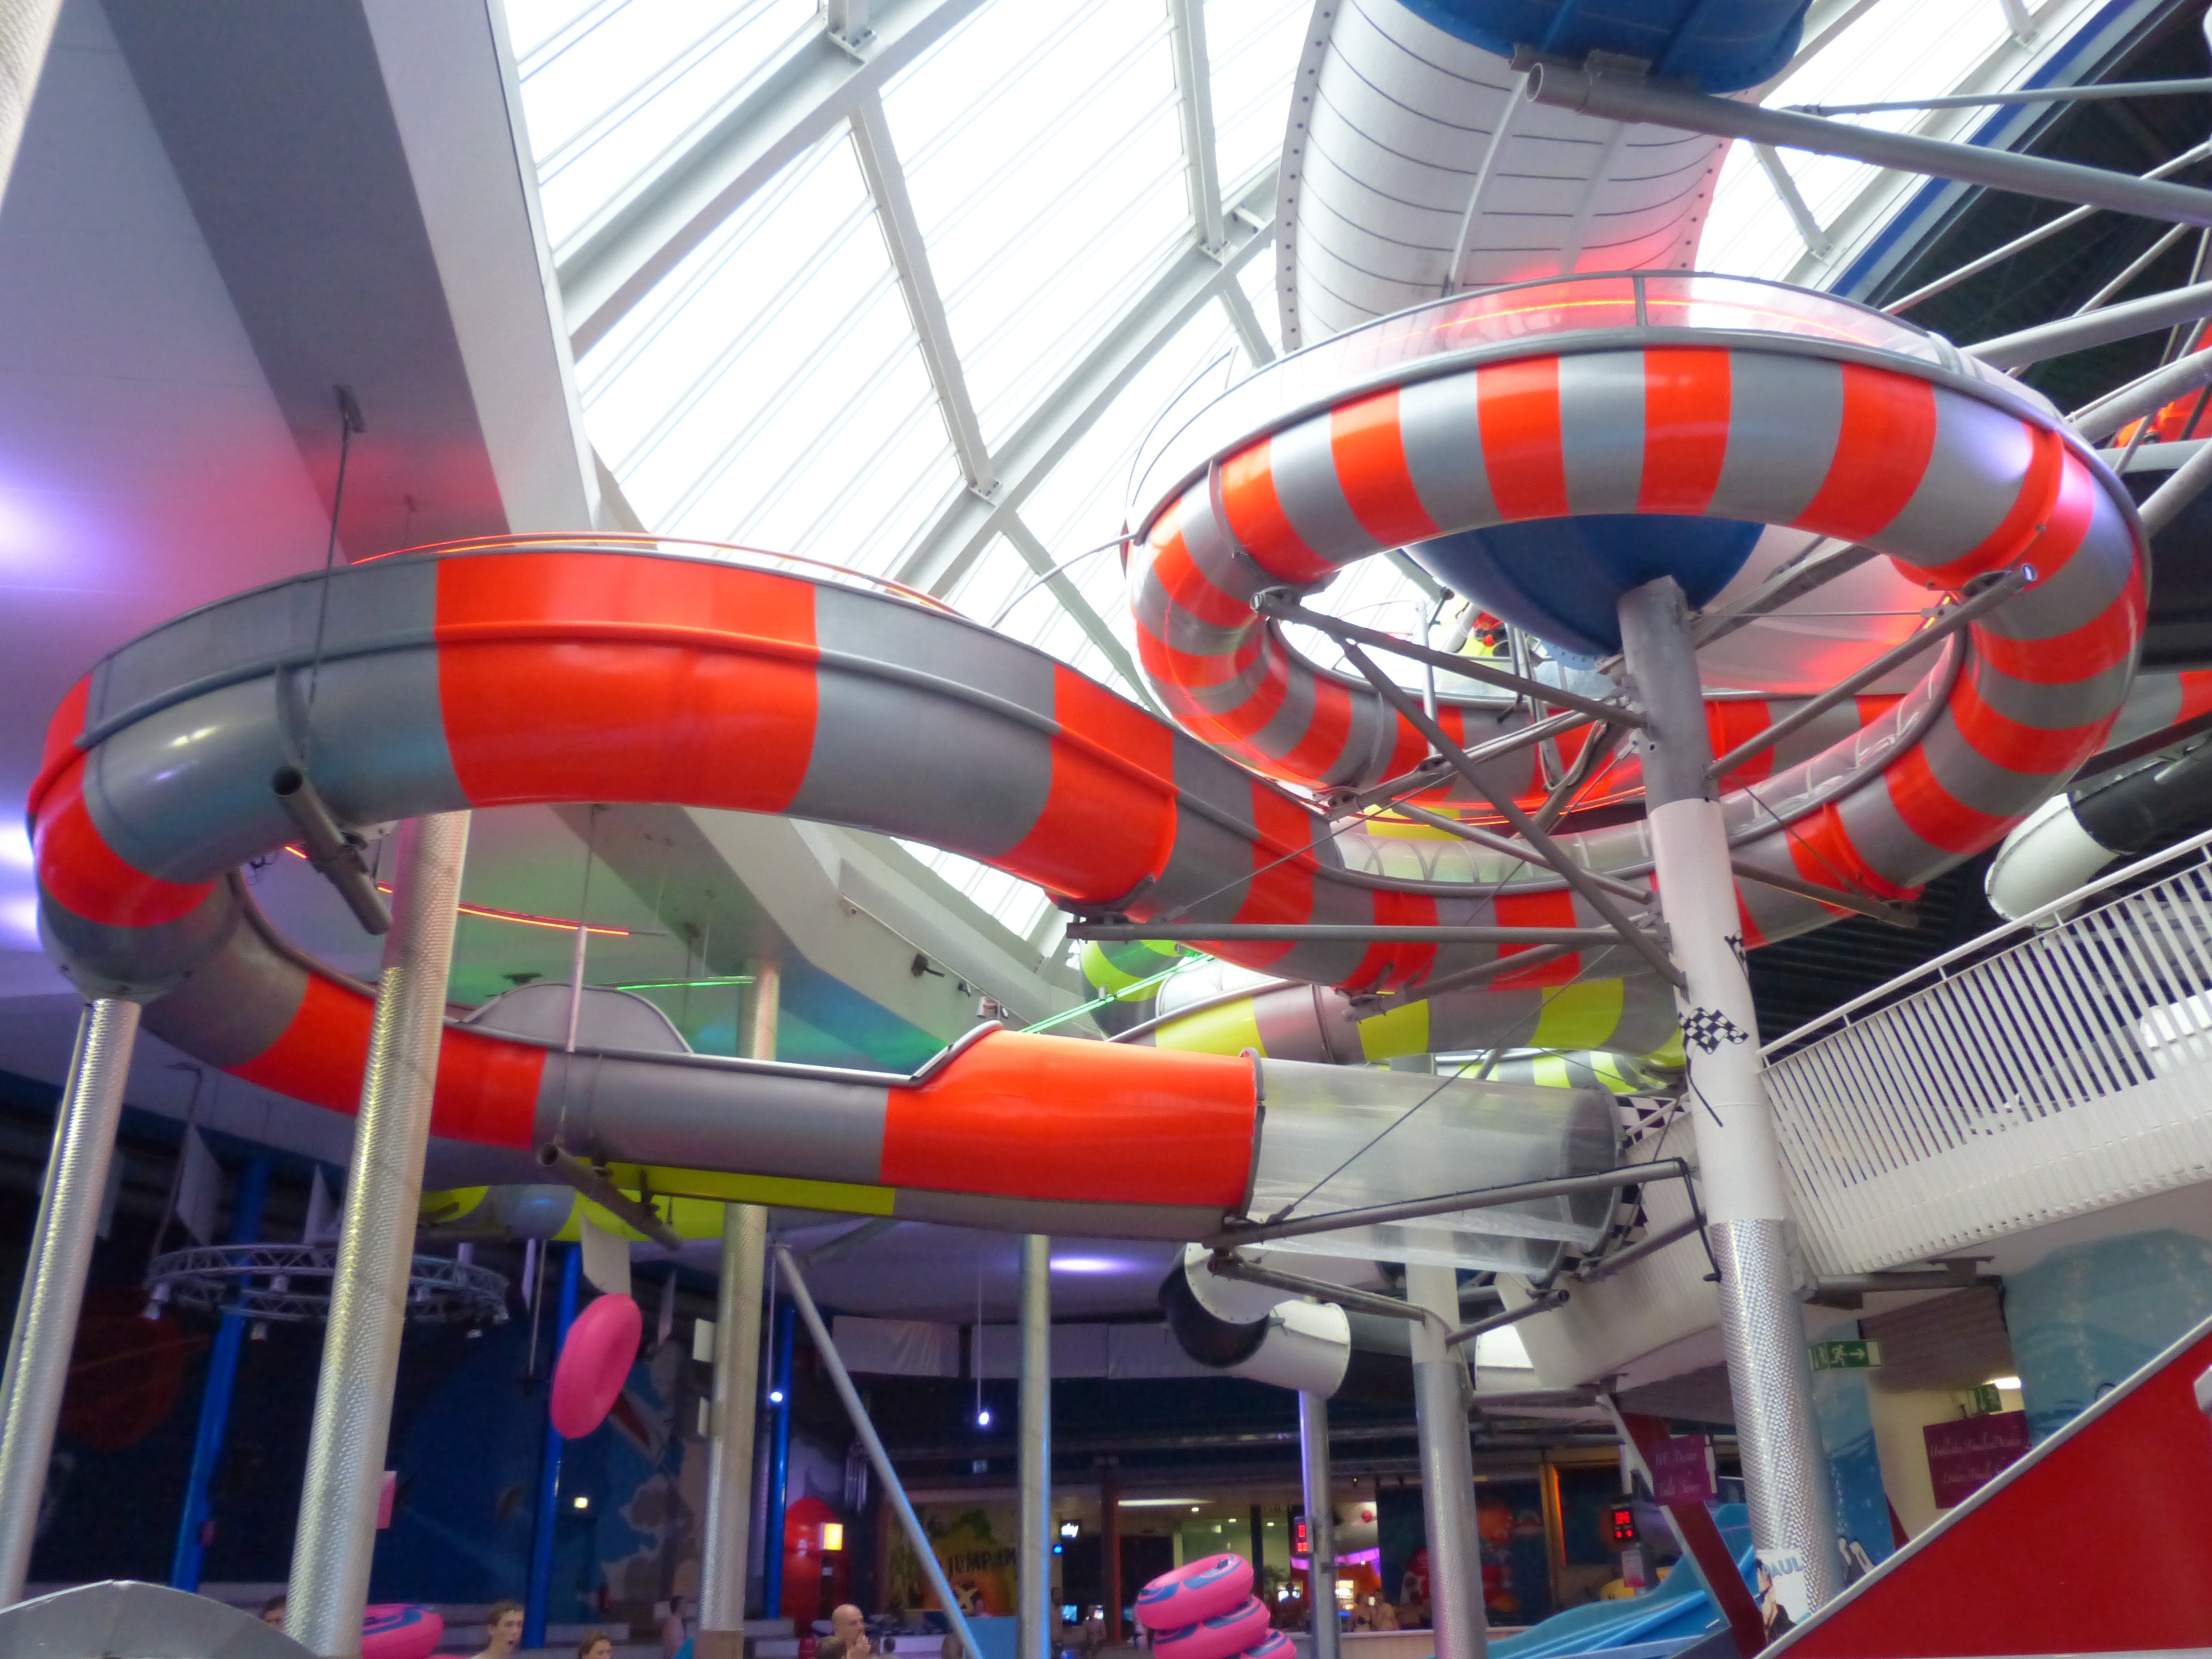
water, recreation, swim, high, red, amusement park, swimming pool, park, blue, speed, leisure, roller coaster, striped, grey, fun, tourist attraction, water park, slide, fair, active, pleasure, slip, outdoor pool, water slide, sliding system, water fun, amusement ride, outdoor recreation, nonbuilding structure, half shells slide